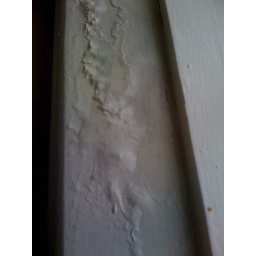
jan8, 2010: new plaster bubbles adjacent to window sill in guest bathroom, showing moisture entering east wall